Latinisation in the Soviet Union

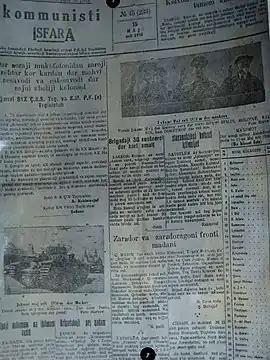
A Tajik newspaper in Latin script from 1936. Published in Tajik SSR, USSR

Since at least 1700, some intellectuals in the Russian Empire had sought to Latinise the Russian language, written in Cyrillic script, in their desire for closer relations with the West.